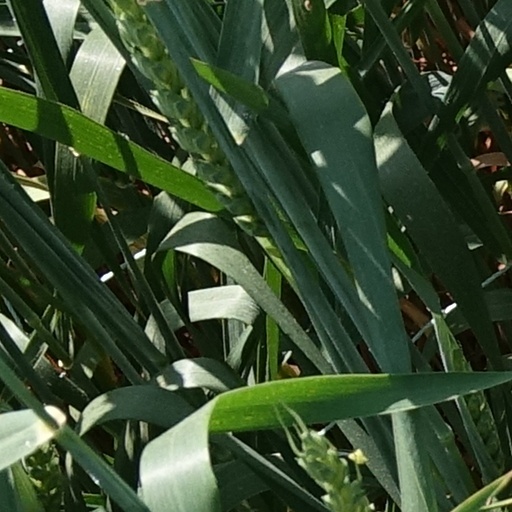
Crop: wheat